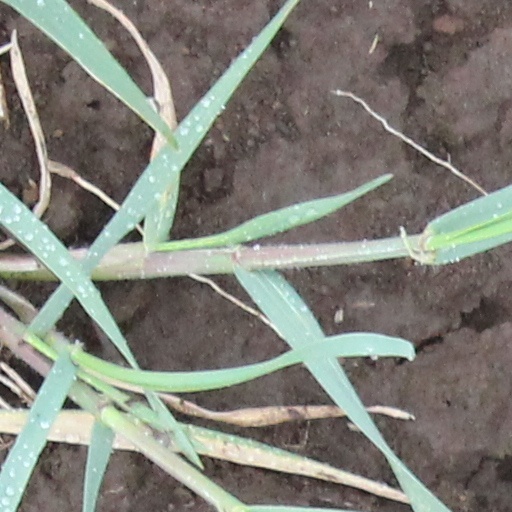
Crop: wheat